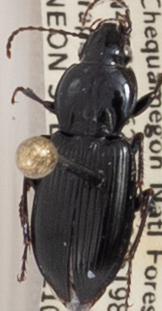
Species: Pterostichus mutus
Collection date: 2021-06-29
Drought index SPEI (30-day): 0.47
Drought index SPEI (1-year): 0.54
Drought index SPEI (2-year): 1.45